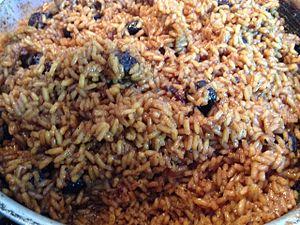
Le riz à la noix de coco est un plat préparé en trempant le riz blanc dans du lait de coco ou en le cuisant avec des flocons de noix de coco C'est un plat populaire dans l'Asie du Sud-Est, dans la péninsule indienne, en Amérique centrale, en Amérique du Sud, dans les Caraïbes et en Afrique de l'Est.